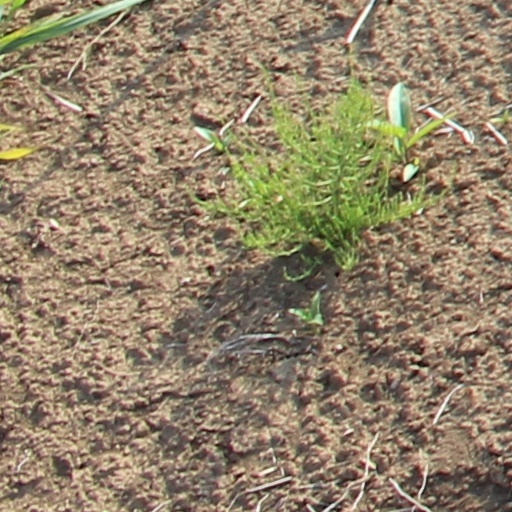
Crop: wheat